Architecture in the United States

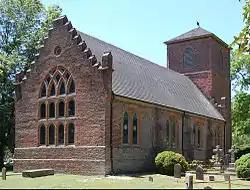
St. Luke's Episcopal Church in Smithfield, Virginia, thought to be the oldest surviving brick church in the English Colonies of what would become the United States, dating to the mid-late 17th century

Excavations at the first permanent English-speaking settlement, Jamestown, Virginia (founded 1607) have unearthed part of the triangular James Fort and numerous artifacts from the early 17th century. Nearby Williamsburg was Virginia's colonial capital and is now a tourist attraction as a well-preserved 18th-century town.